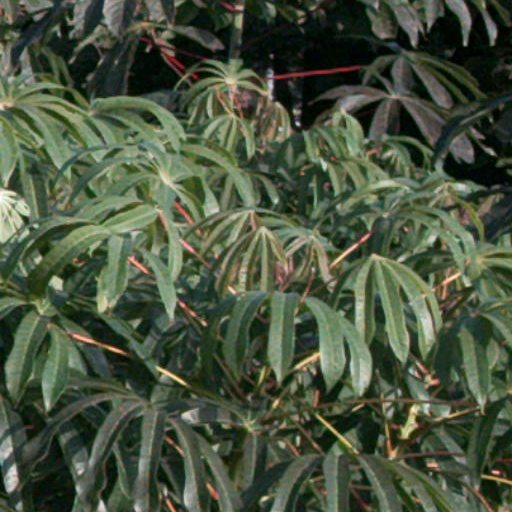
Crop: cassava